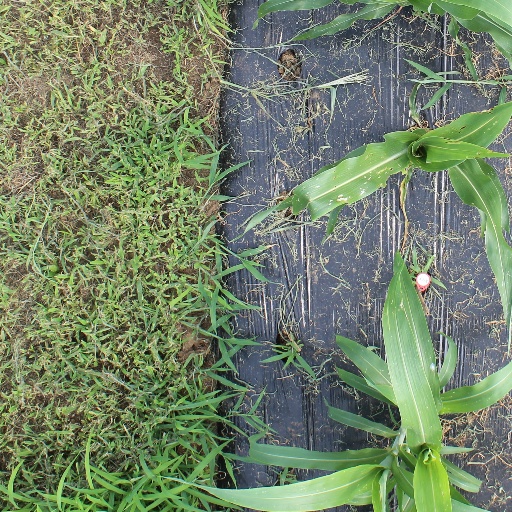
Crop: sorghum